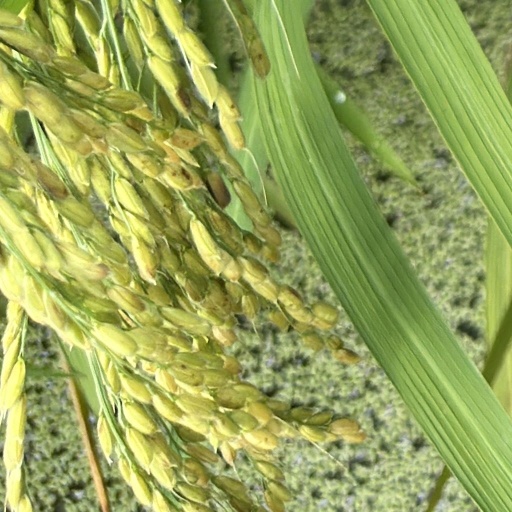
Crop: rice